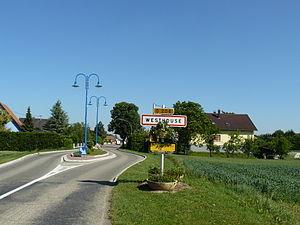
Entrée du village de Westhouse
Westhouse est une commune française située entre Strasbourg et Sélestat, dans le département du Bas-Rhin, en région Grand Est.